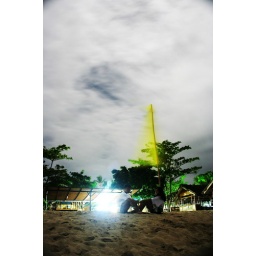
My wife and I take this souvenir shot under the beach flag, blurred and integrated into the sky by the long exposure.